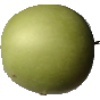
Label: Apple Granny Smith 1